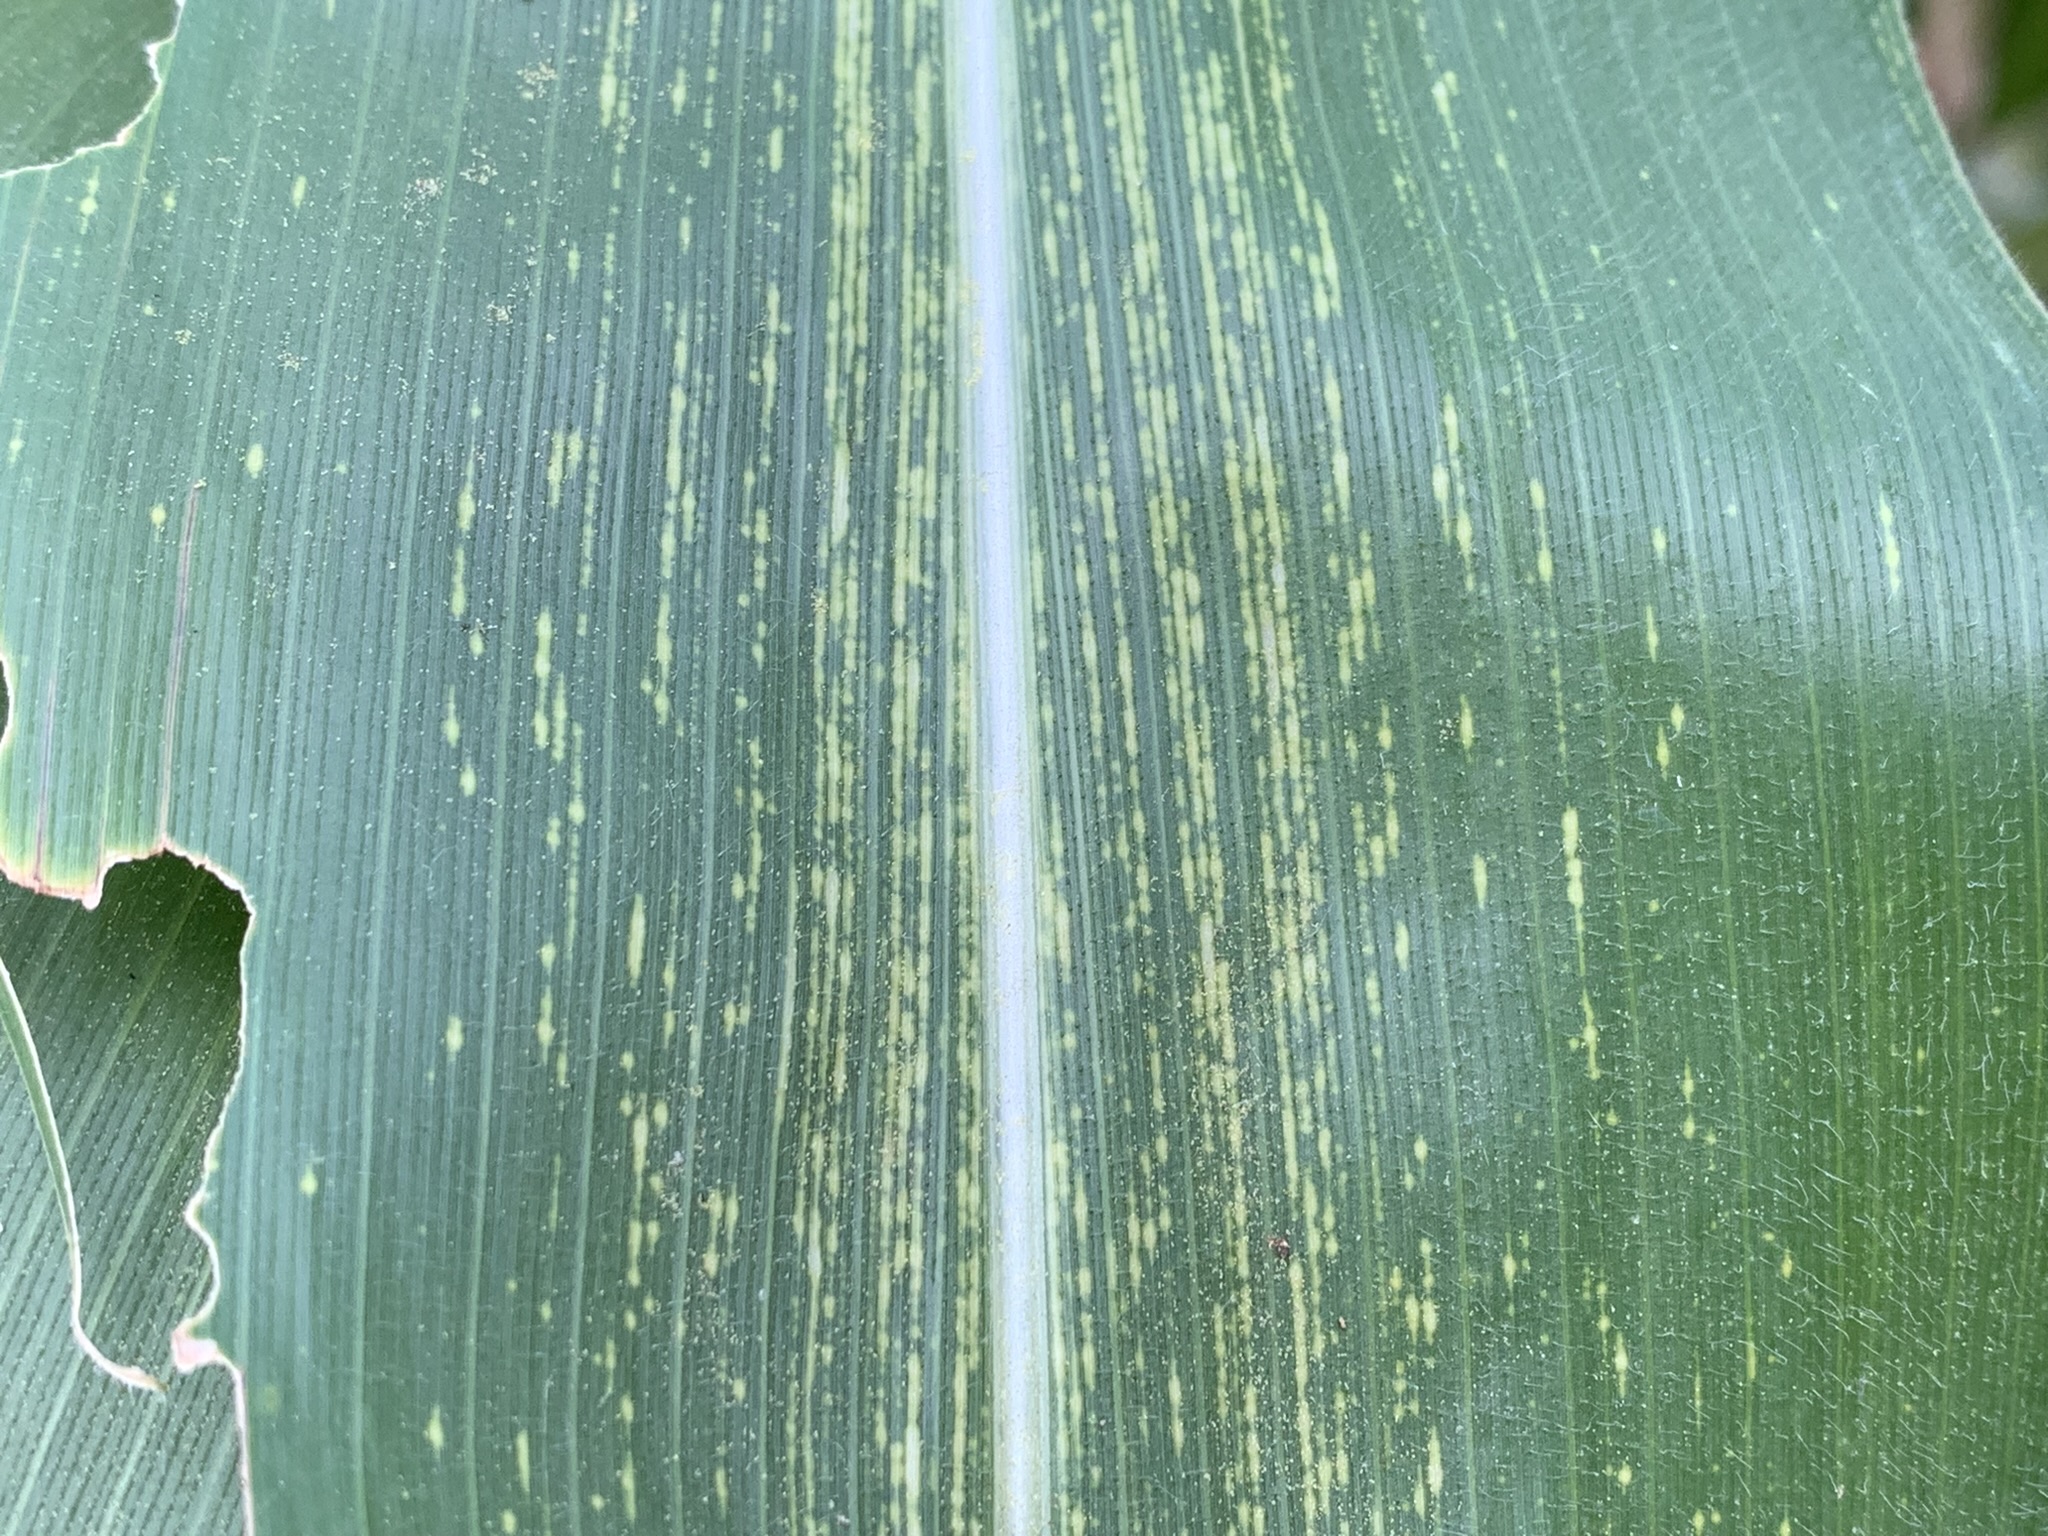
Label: MSV